Sampreeti Bridge

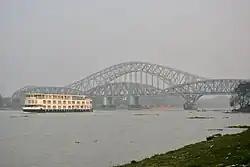
Sampreeti Setu and Jubilee Bridge are seen at the same time

Sampreeti Setu or Sampreeti Bridge is a railway bridge on Hooghly River. This bridge was inaugurated on 17 April 2016. It is situated between Garifa railway station and Hooghly Ghat railway station in the Naihati-Bandel branch line. This bridge has been built as an alternative to the Jubilee Bridge (India). The bridge is 415 meters long.